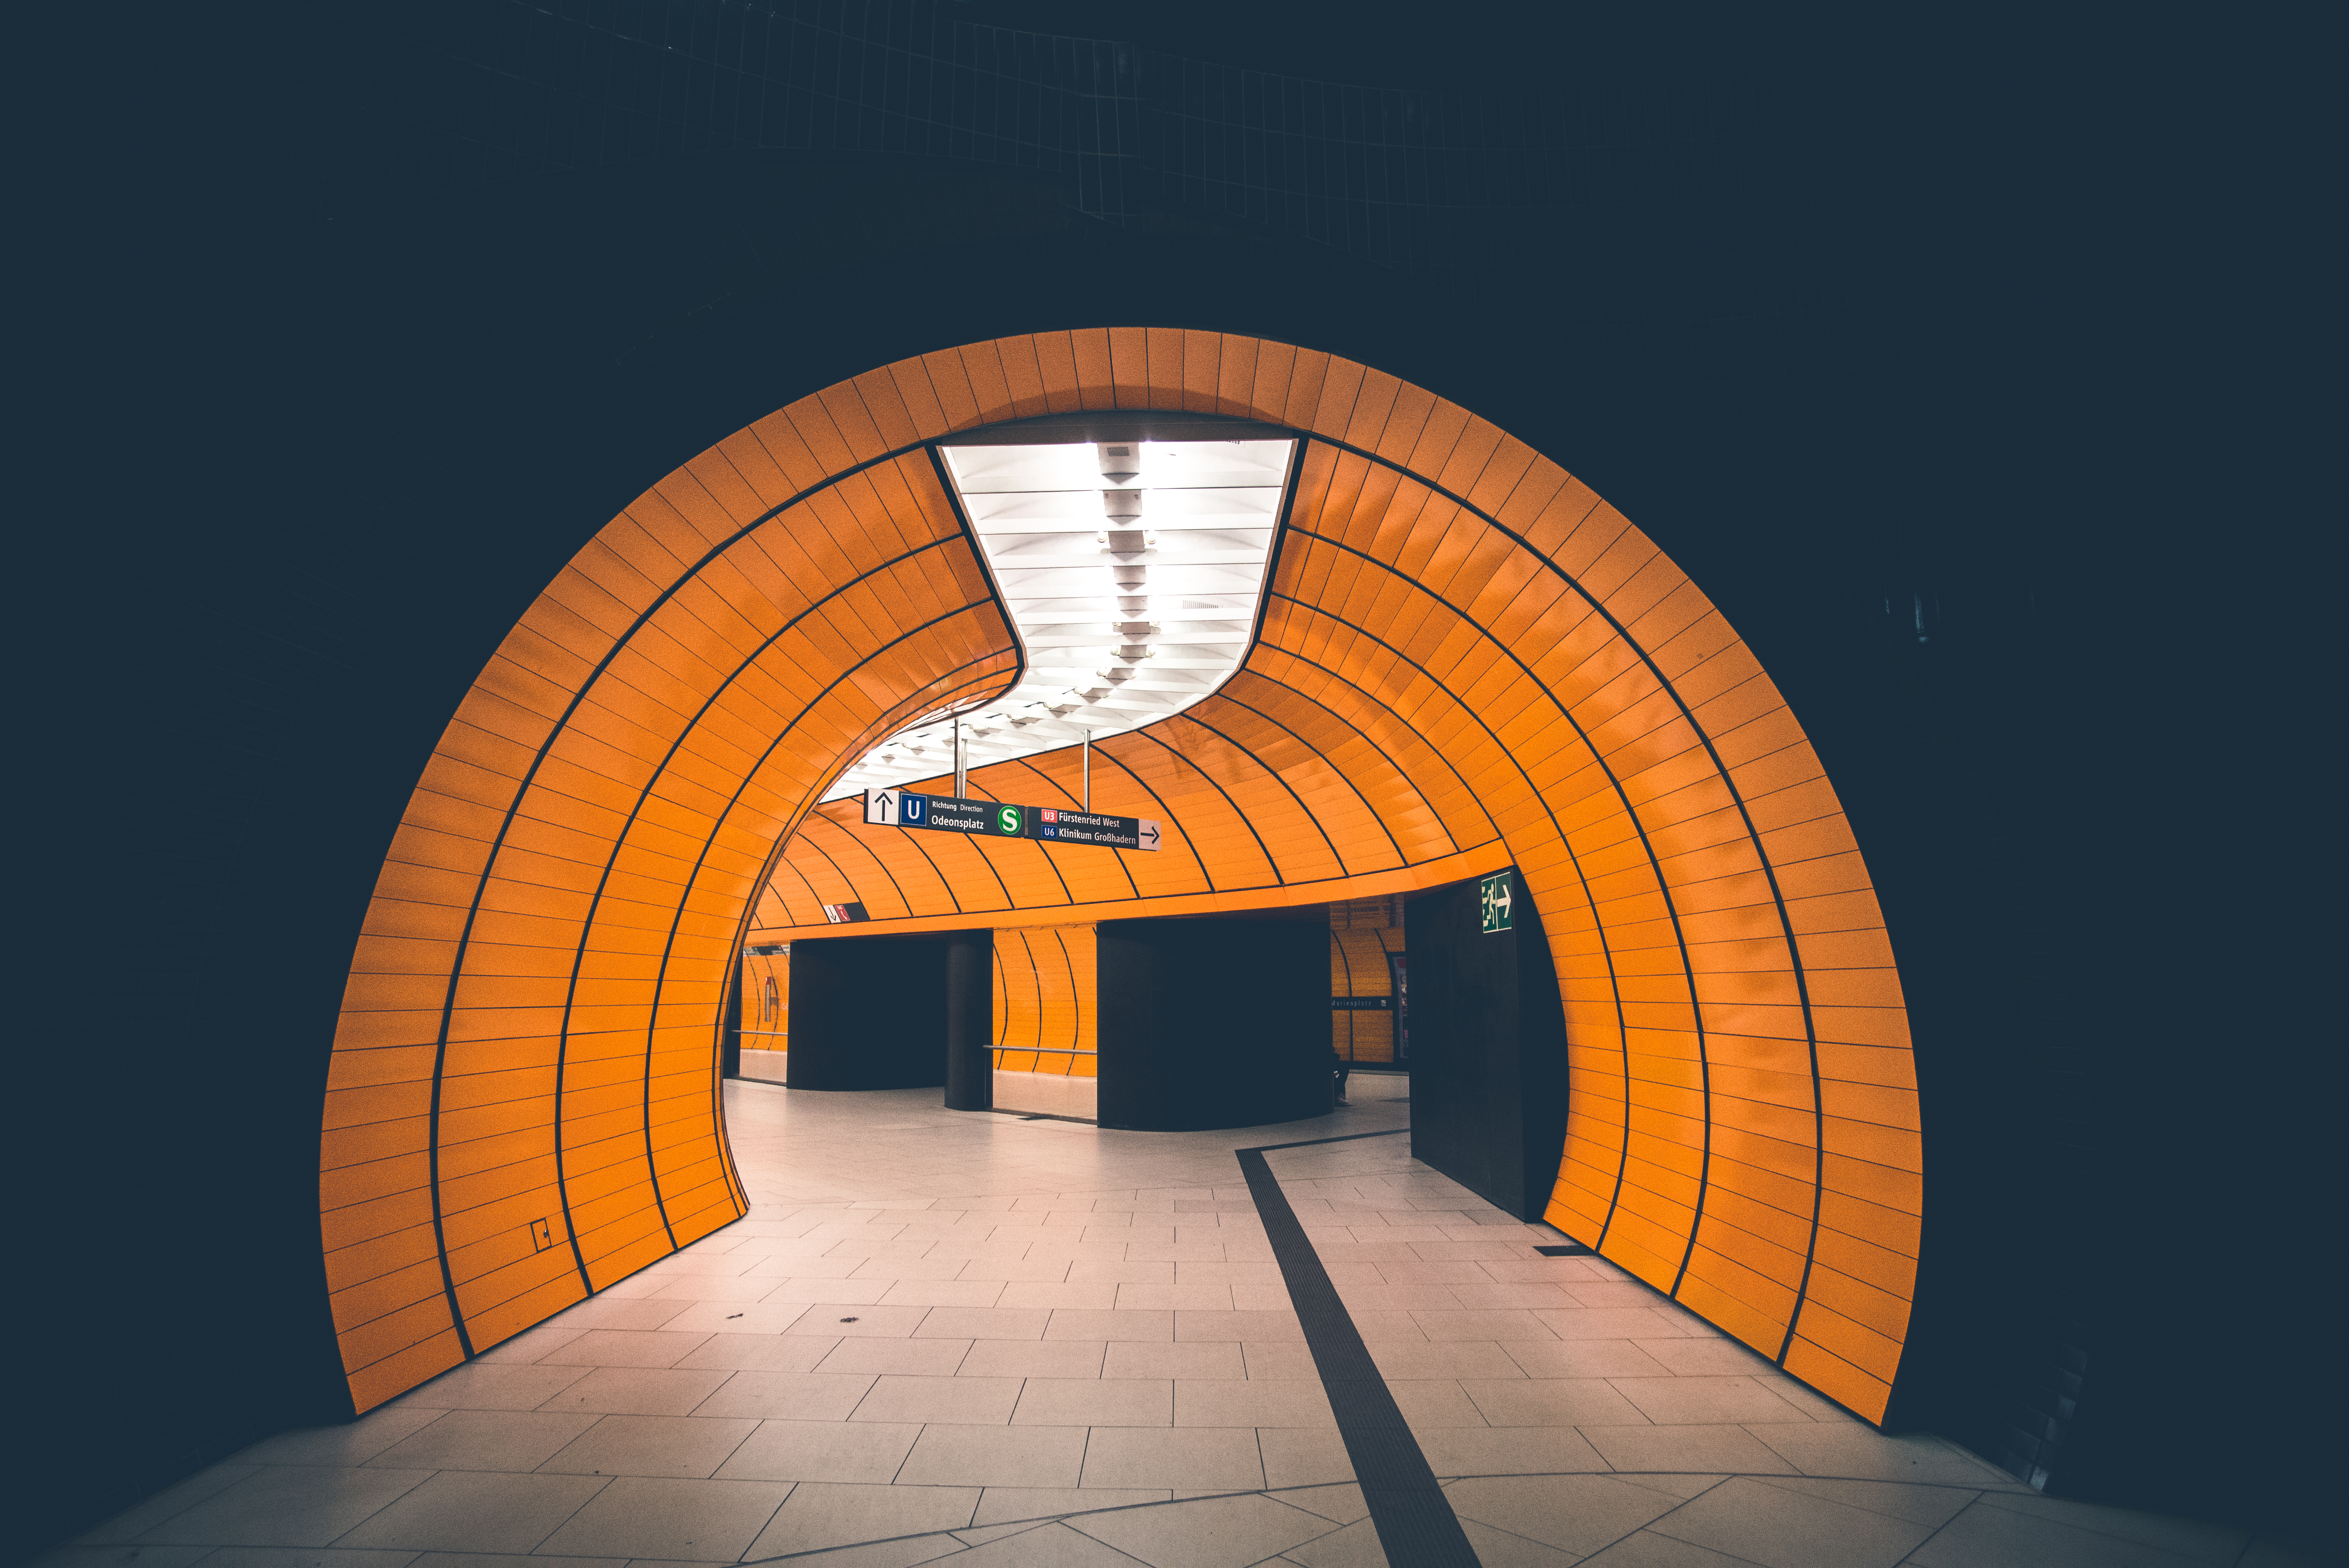
light, architecture, spiral, perspective, tunnel, sign, arch, line, color, yellow, modern, circle, lights, illustration, design, walls, symmetry, tiles, shape